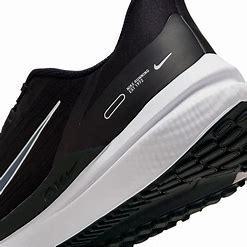
Brand: Nike
Model: Winflo 10